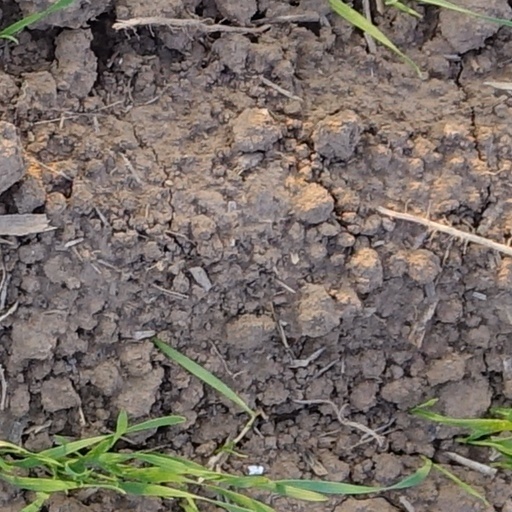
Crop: wheat